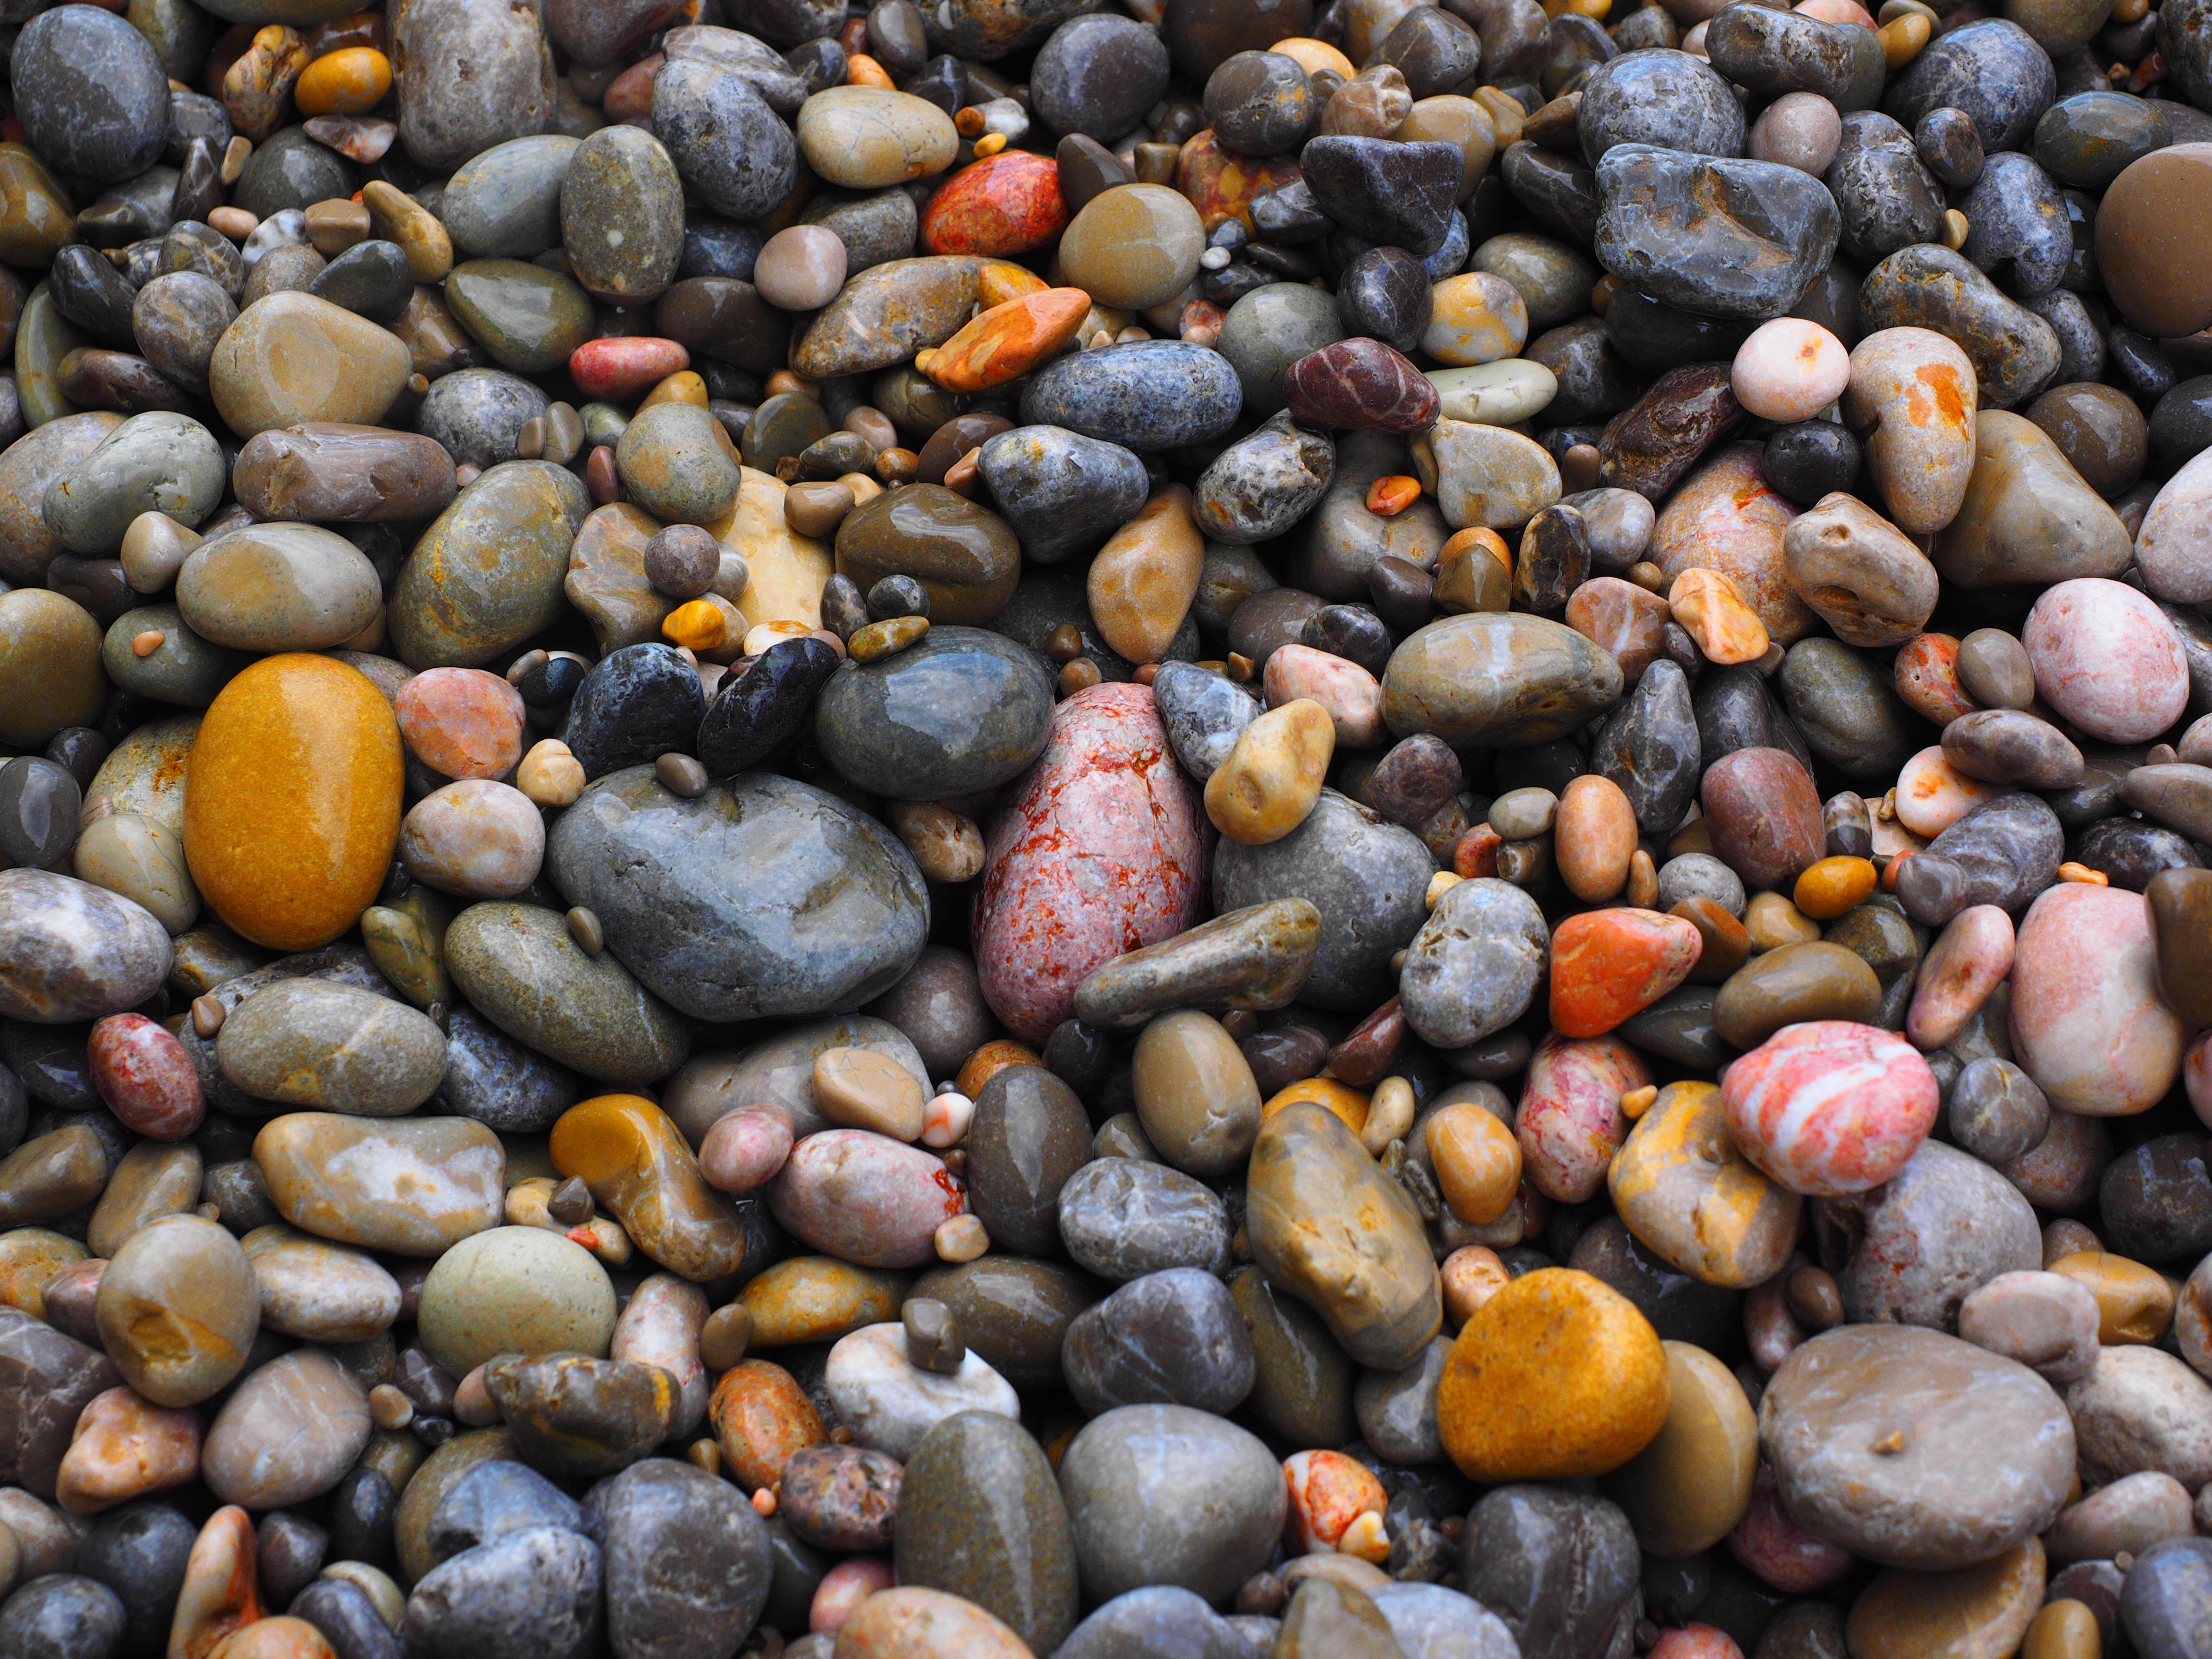
rock, color, pebble, colorful, material, erosion, stones, gravel, pebbles, scree, steinig, colorful roundish